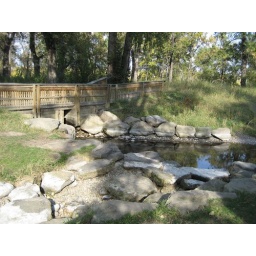
Sept 16/07: Waterflow under a wooden bridge in Pearce Estate park, Calgary